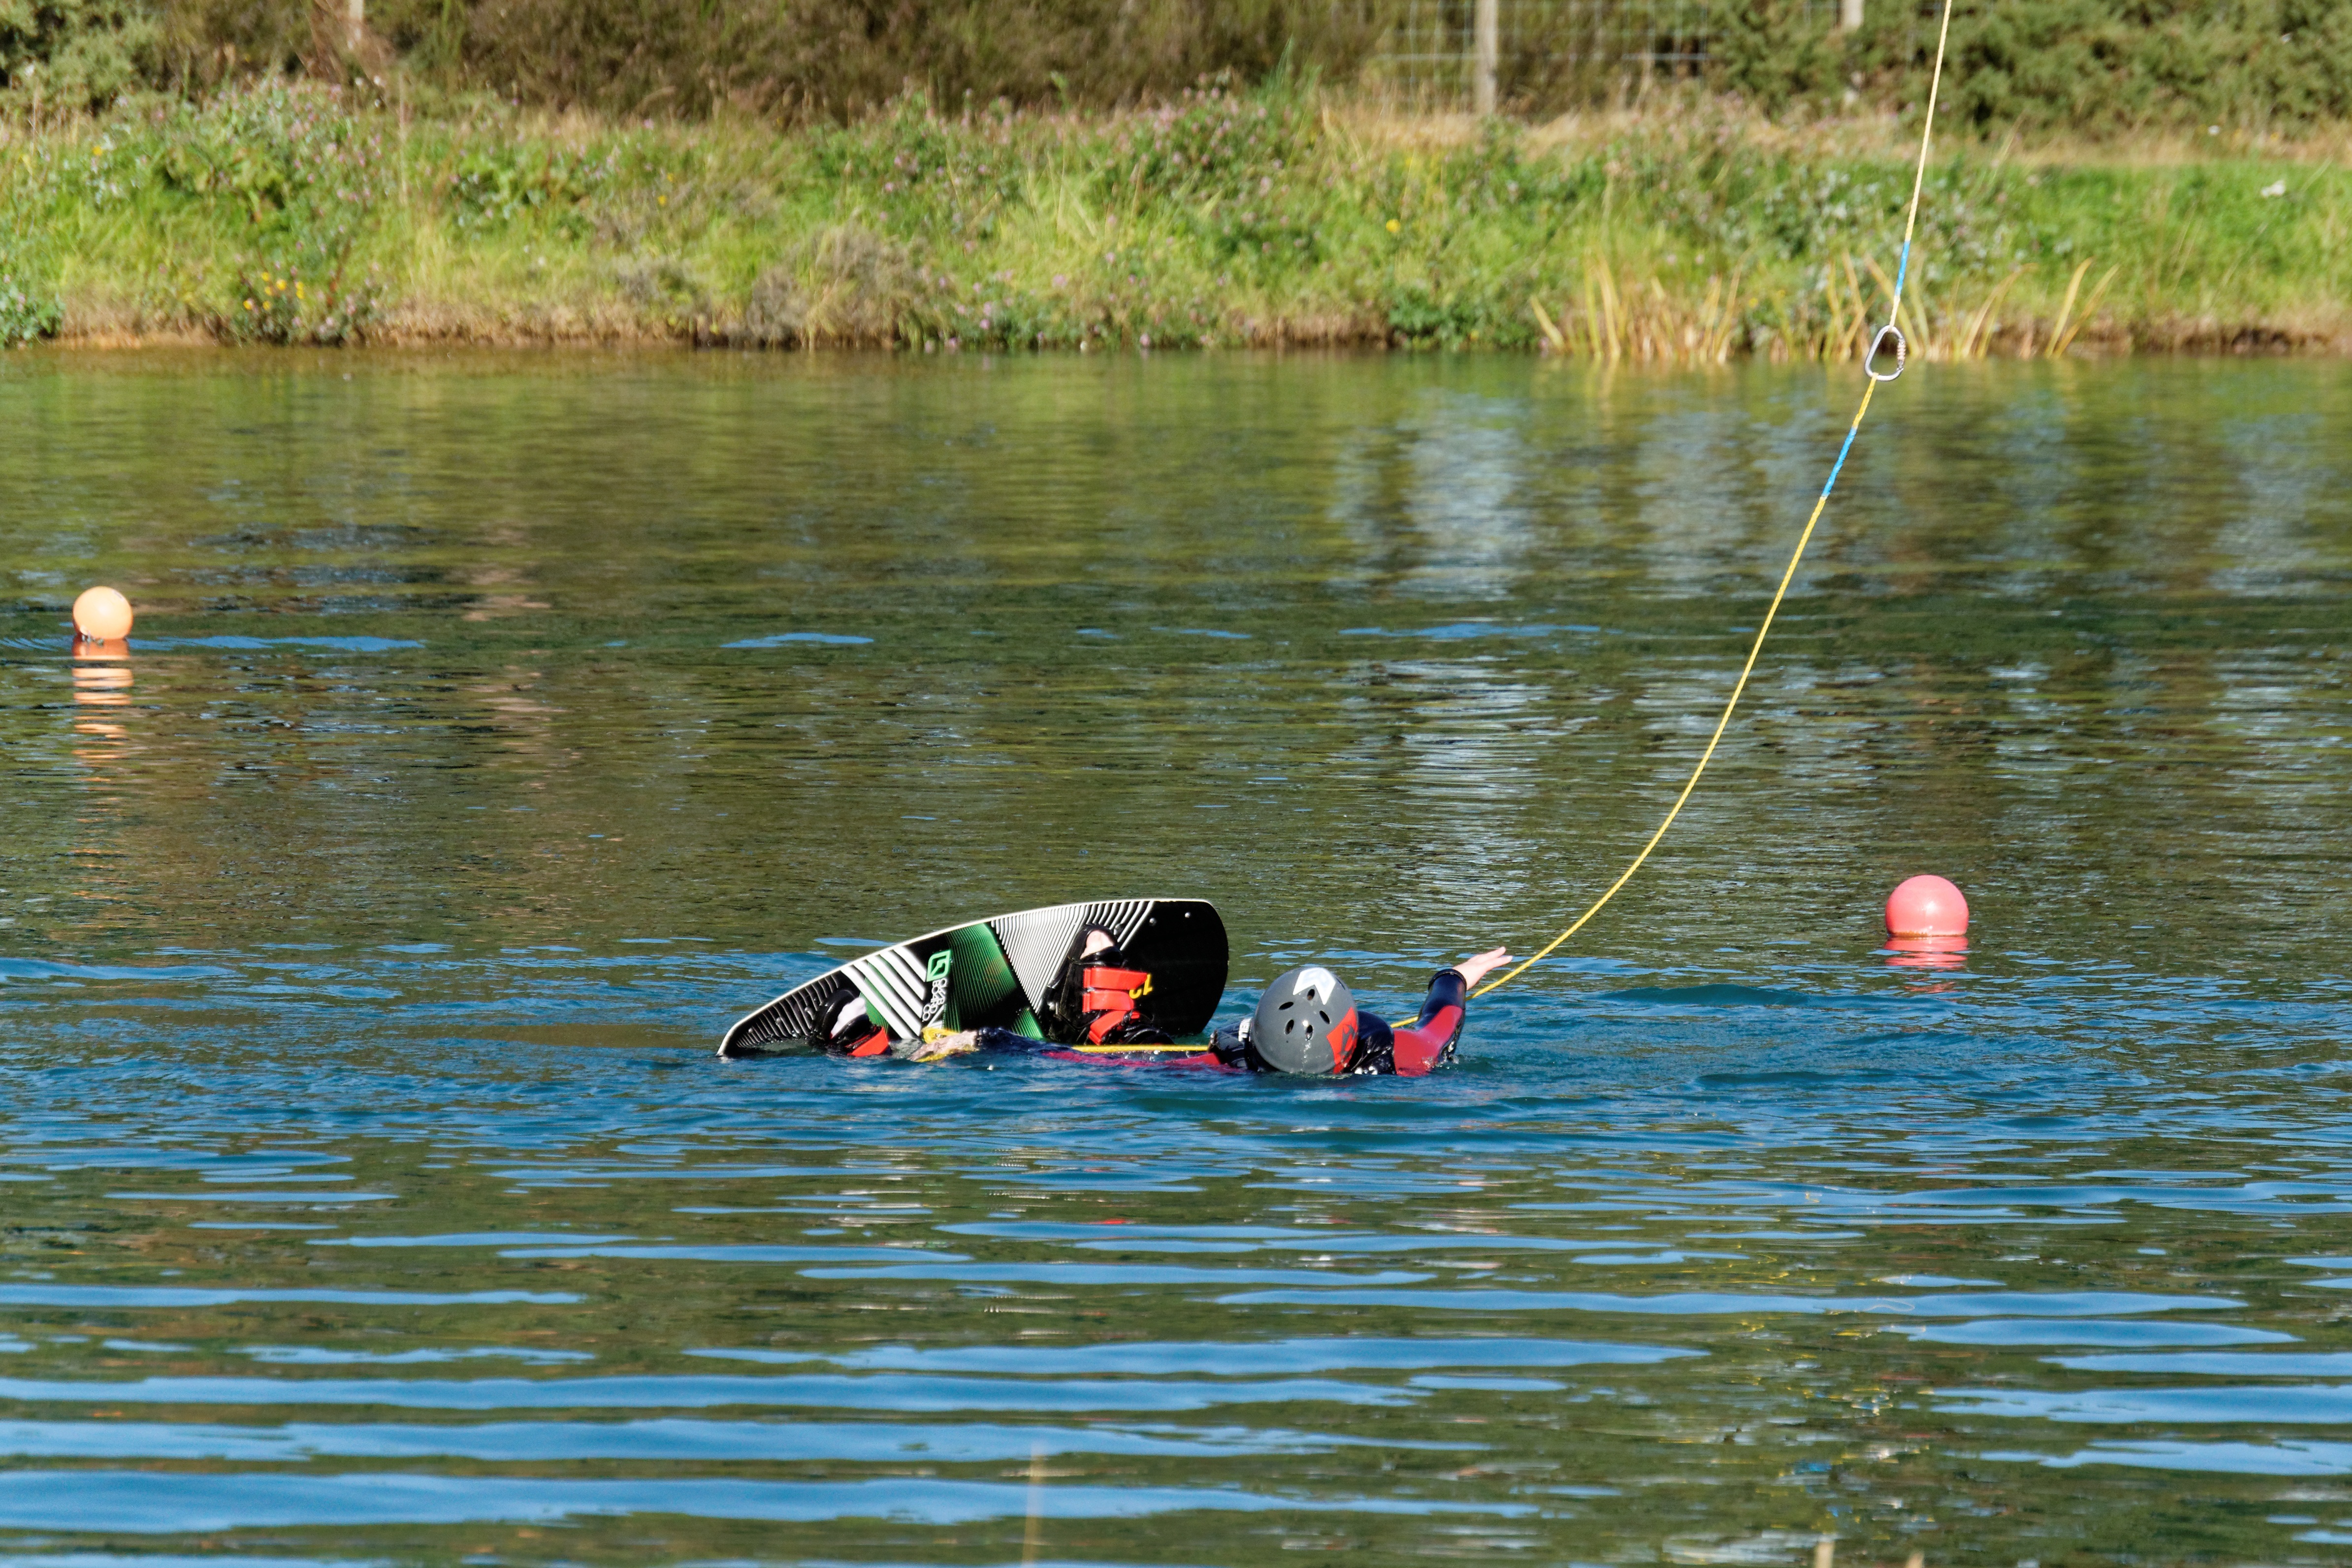
man, water, outdoor, person, board, sport, boat, lake, adventure, wake, summer, cable, male, canoe, recreation, paddle, vehicle, splash, action, extreme, speed, kayak, activity, sports equipment, wakeboarding, fun, boating, boarding, joy, kayaking, watercraft, active, canoeing, wakeboarder, wakeboard, watercraft rowing